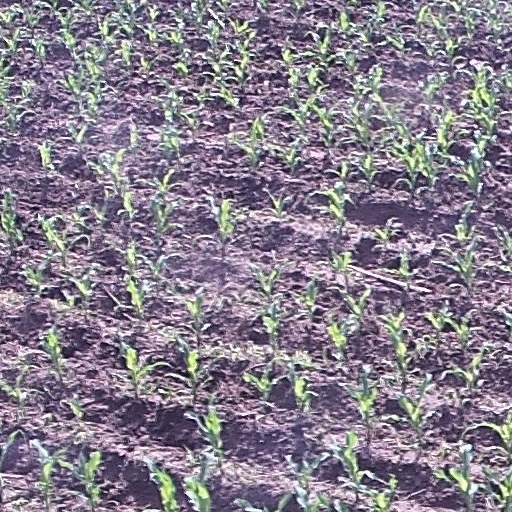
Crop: maize; corn